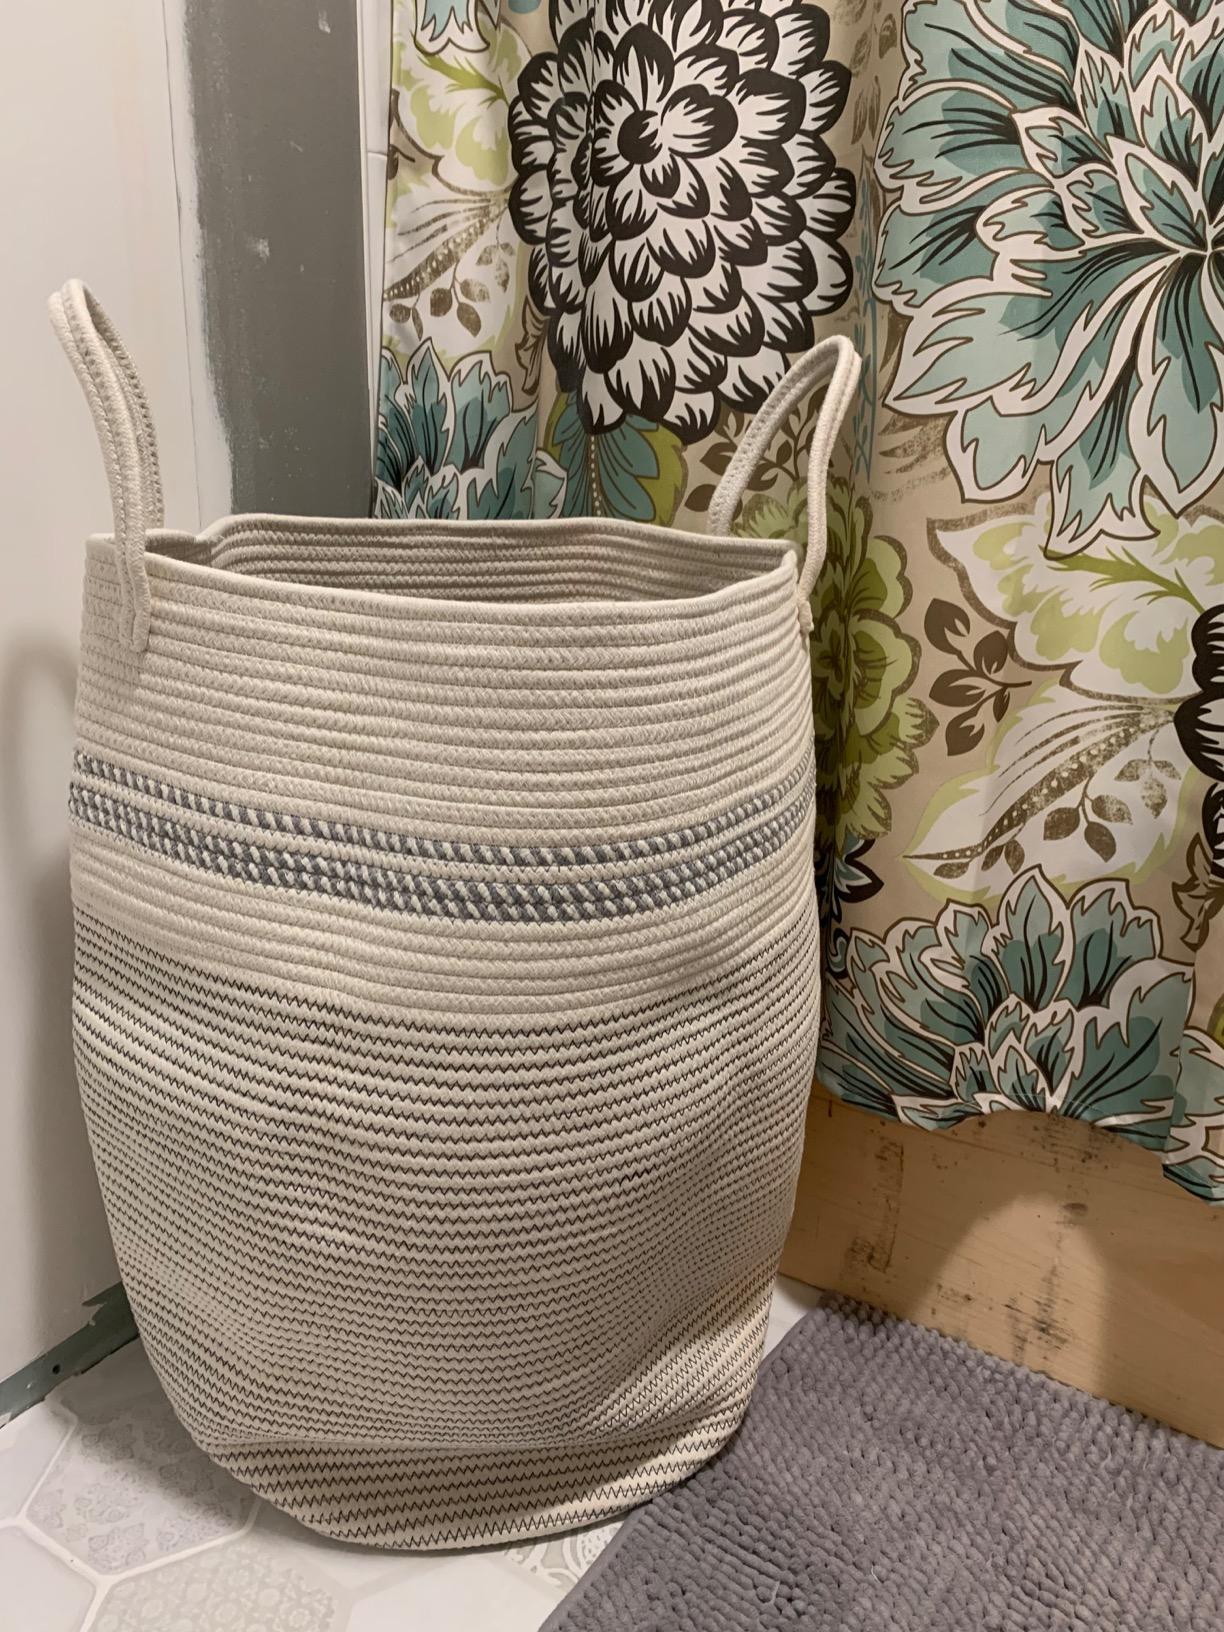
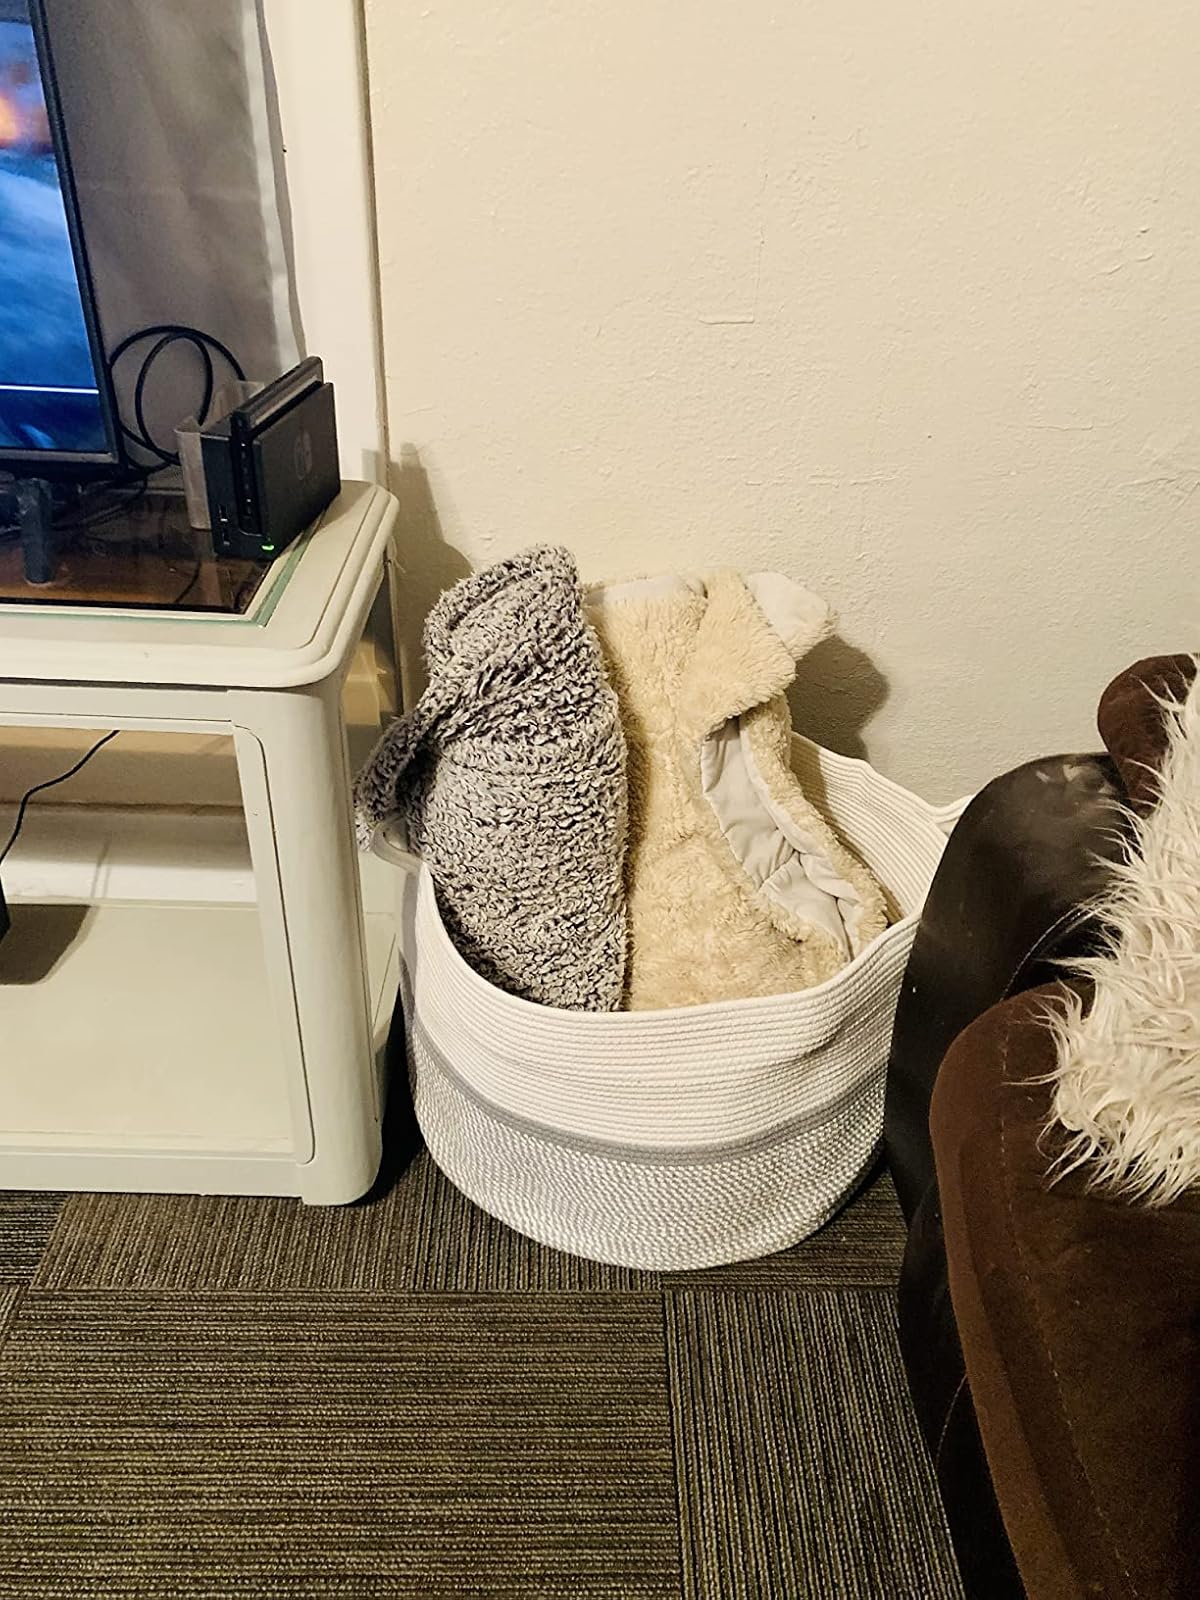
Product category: items_hamper
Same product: no